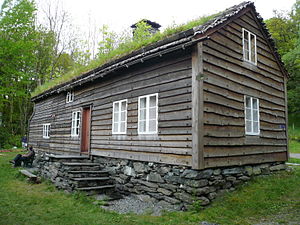
Hordamuseet
Bolighus fra Fjellskål, Osterøy, genopført på Hordamuseet.
Hordamuseet er et frilandsmuseum i bydelen Fana i Bergen kommune.